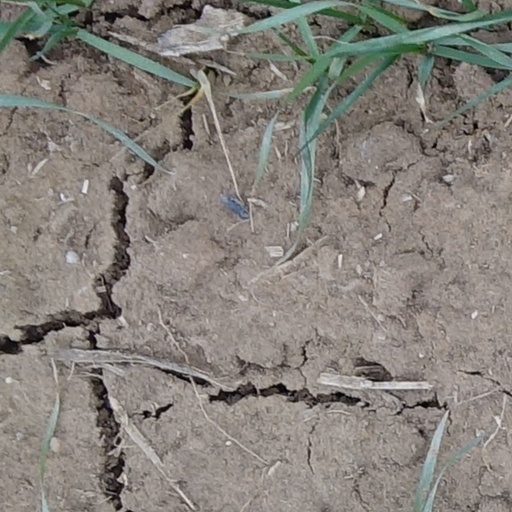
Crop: wheat